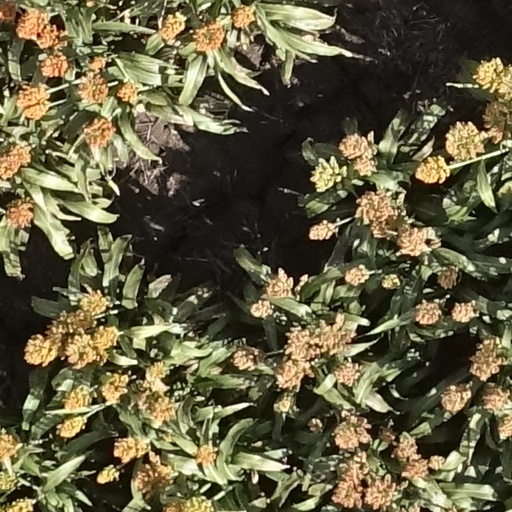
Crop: sorghum